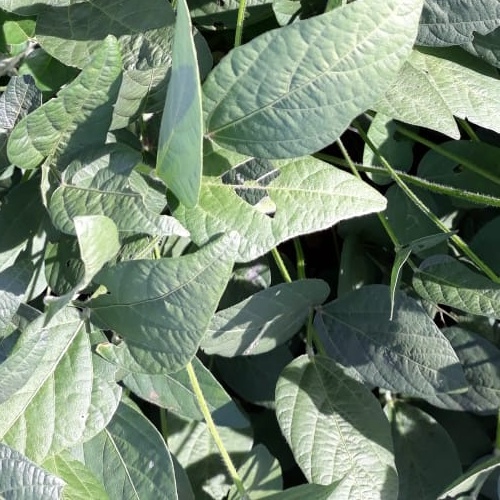
Label: Caterpillar